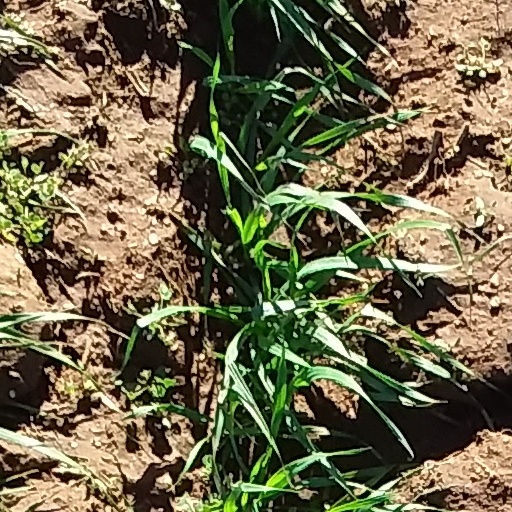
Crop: wheat